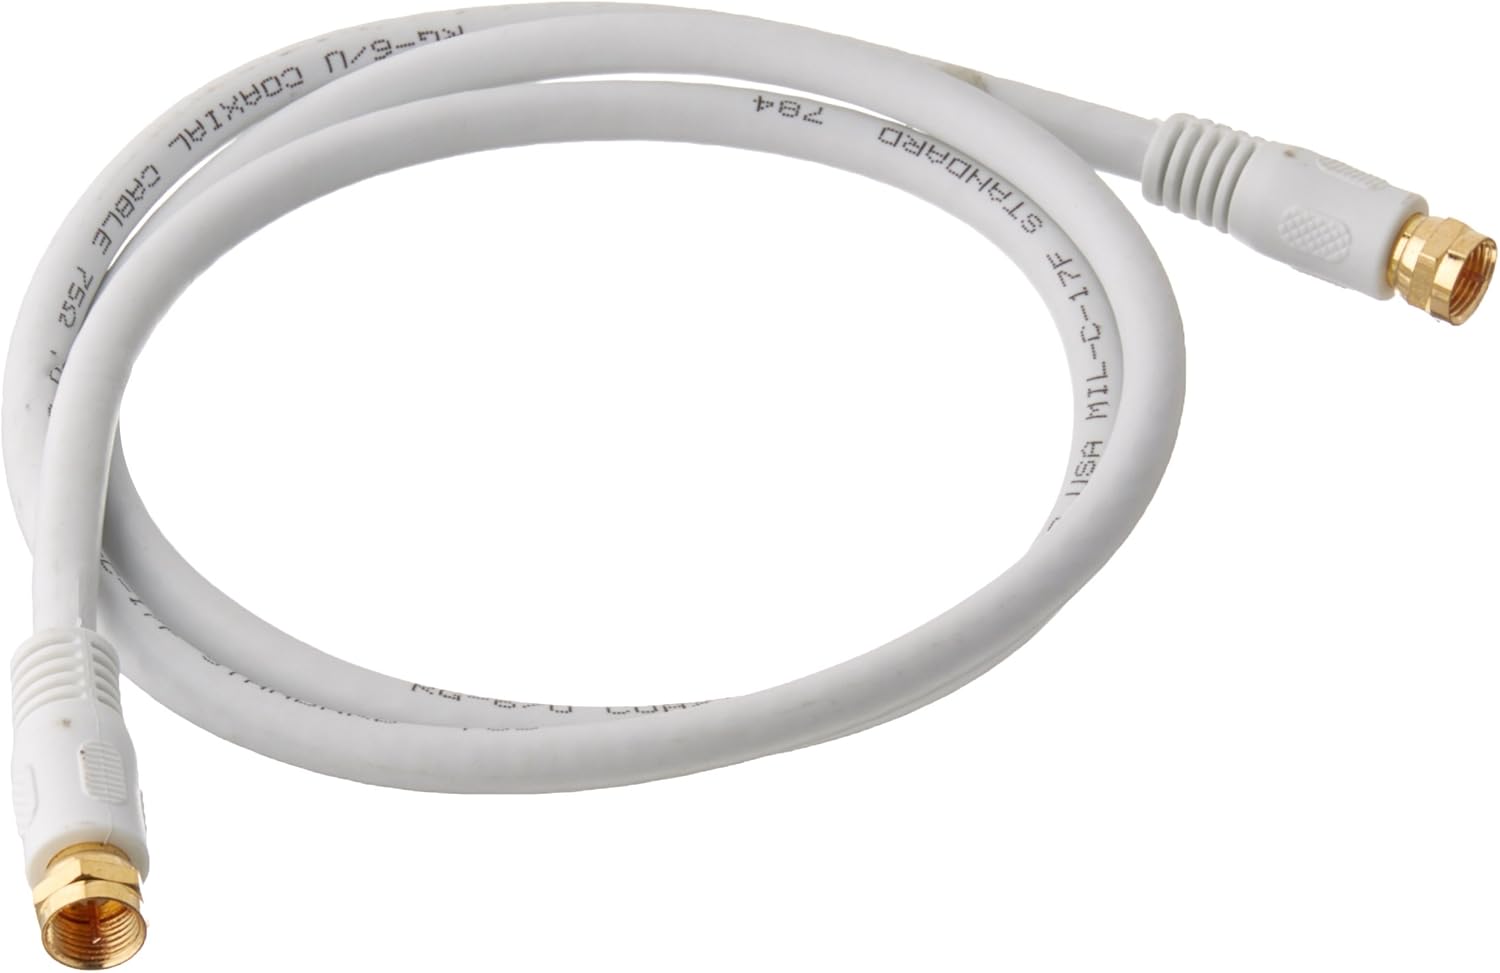
Prime Products 088020 3' RG6U Coaxial Cable
Category: Automotive
This Prime Products RG6U type coaxial Audio/ Video Cable comes in white.
Features: Audio/ Video Cable; RG6U Type Coaxial Cable For Connecting TV/ VCR And DVD To Antenna Or Cable TV Source; 3 Foot Length; White; With Gold Plated Connectors | Premium Quality RG6U Coaxial Cable Provides Outstanding Color And Reception | Use This Type Of Cable For Connecting TV’s, VCR’s, And DVD’s To Your Antenna Or Cable TV Source | White Cable With Gold Plated Connectors